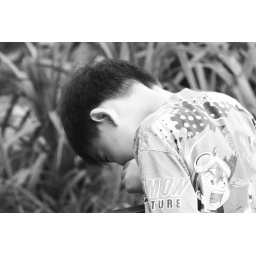
the boy was looking in the fish pond ...